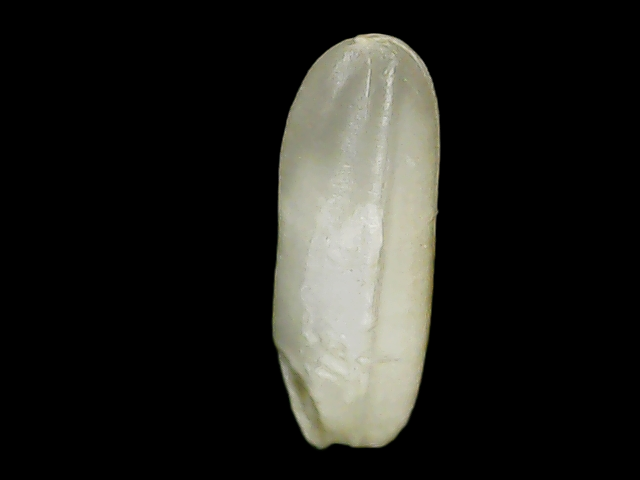
Rice variety: Binadhan24